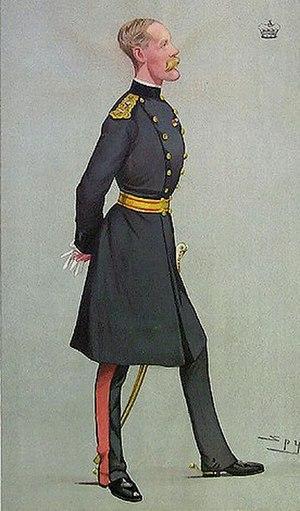
Paul Sanford Methuen, 3ᵉ baron Methuen, fut un Field Marshal britannique.